New Jersey Forest Fire Service

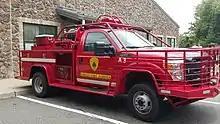
Built from a Ford F350 pickup truck frame, this NJFFS Brush Engine is a Type 6 Wildland Engine.

Firewardens are trained law enforcement officers empowered to enforce the provisions of New Jersey's "General Forest Fire Act", and the succeeding "Forest Fire Prevention and Control Act". In particular, they have the authority to control and direct "all persons and apparatus engaged in extinguishing fires in forests. They may plough lands or set back fires to check any fire. They may summon any person between the ages of 18 and 50 years, living or being within their jurisdiction, to assist in extinguishing